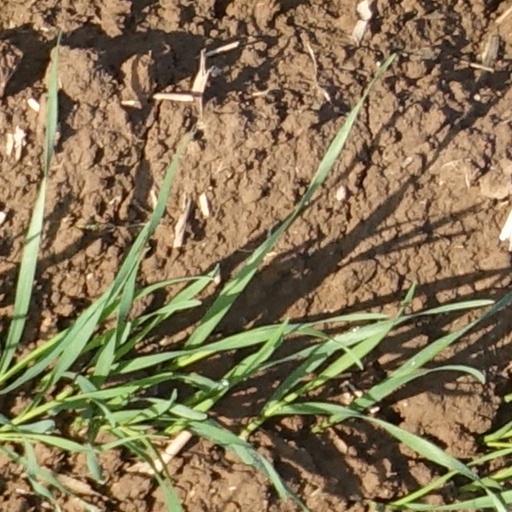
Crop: wheat